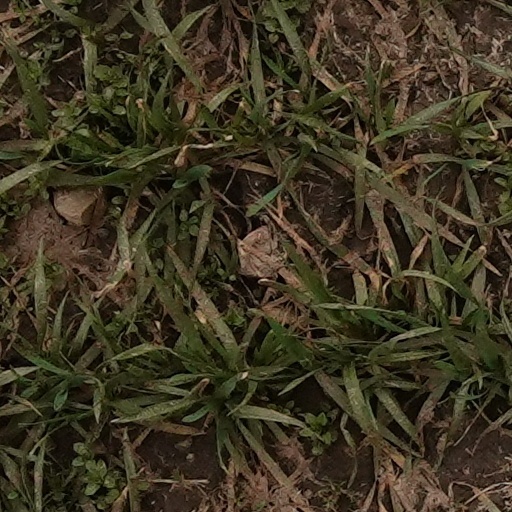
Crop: wheat